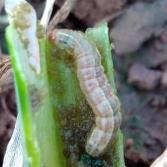
Crop: Onion
Condition: caterpillar-p